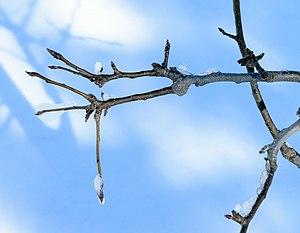
Les nashi ou poires japonaises sont des cultivars de poiriers dérivés de l'espèce sauvage Pyrus pyrifolia. Nashi est parfois écrit nachi. L'arbre qui donne un fruit subglobuleux comme une pomme, est très cultivé au Japon.